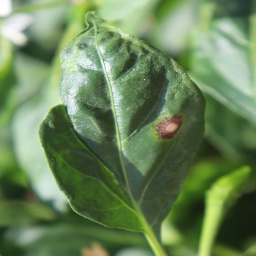
Label: cercospora